Topeka Sizzlers

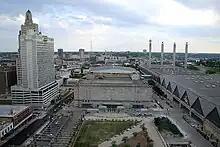
During their only season in Kansas City, Missouri the Sizzlers used Municipal Auditorium as their home venue. Average attendance was 2,820 people a game in a venue with over 7,000 seats.

The Sizzlers' home opener in December 1985 at Municipal Auditorium drew an attendance of 7,012, which at the time was the seventh largest crowd in CBA history. After nine home games the Sizzlers were averaging an attendance of 3,186, which was second in the CBA.